Beulah Poynter

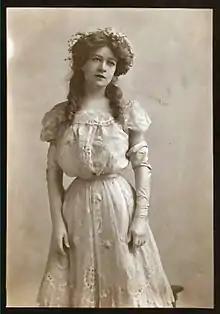
Beulah Poynter

By 1904 Poynter was a leading actress touring with the Eastern Company in "Out of the Fold", a comedy-drama by Langdon McCormick. The following year she joined the Pavilion Stock Company to play Bossy in their road production of Charles Hale Hoyt's farce comedy, "A Texas Steer". In August 1905 Poynter began a tour playing the title rôle in a dramatization by Edward W. Roland and Edwin Clifford of Charlotte Mary Brame's novel, "Dora Thorne". A little over a year later, beginning October 1906, Poynter embarked on a tour with Nixon and Co. performing the title rôle in "Lena Rivers", a drama she had adapted from the novel by Mary J. Holmes. The play proved to be a hit with theatergoers and would tour with Poynter at the helm for four seasons.